Flowering tea

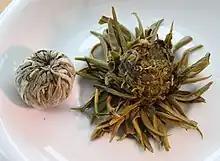
Bundle of flowering white tea before and after infusion

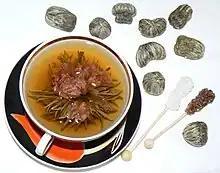
A cup of flowering tea and various bundles in dry form

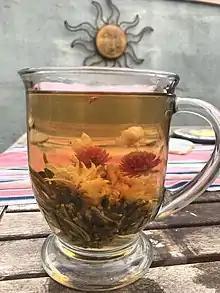
Green tea with blossoming flower

Flowering tea or blooming tea consists of a bundle of dried tea leaves wrapped around one or more dried flowers. These are made by binding tea leaves and flowers together into a bulb, then setting them to dry. When steeped, the bundle expands and unfurls in a process that emulates a blooming flower, and the flowers inside emerge as the centerpiece. Typically they are sourced from the Yunnan province of China. Flowers commonly used in flowering teas include globe amaranth, chrysanthemum, jasmine, lily, hibiscus, and osmanthus.